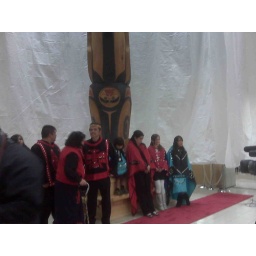
Raising and unveiling the totem pole in the library Nov 2009. Jimmy Johnny the carver with his family.